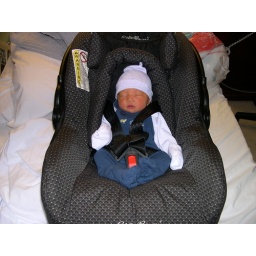
Megan chillin' in the car seat